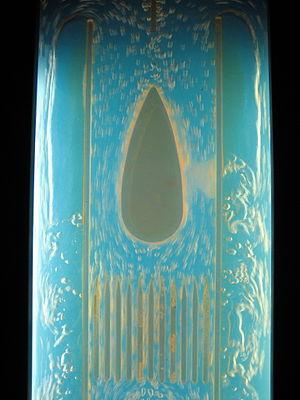
En dynamique des fluides, le coefficient de traînée, dont le symbole normalisé est Cₓ, CA ou CD fait partie de la famille des coefficients aérodynamiques. C'est un nombre sans dimension qui est utilisé pour quantifier la traînée ou résistance d'un objet dans un fluide, tel que l'air ou l'eau. Il est toujours associé à une surface particulière.